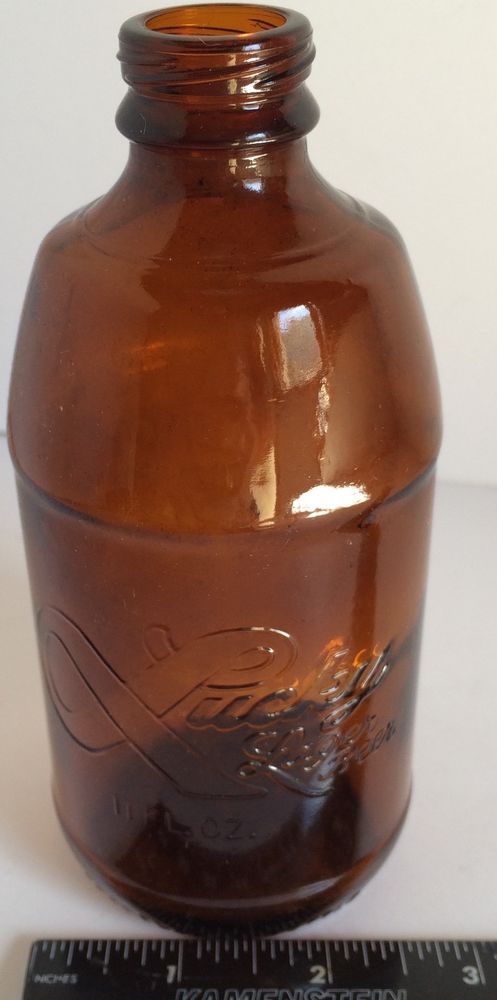
Waste category: glass